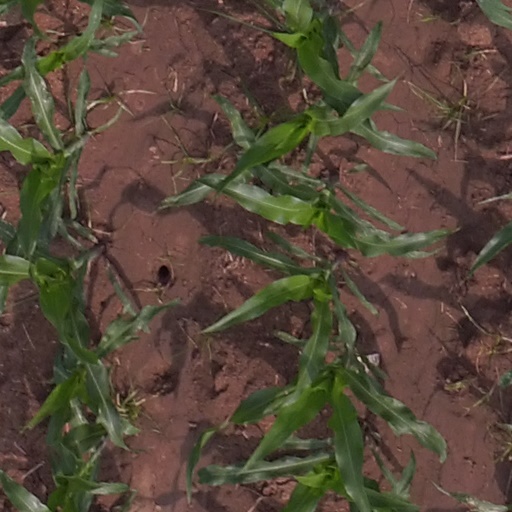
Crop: maize; corn